Flat Holm

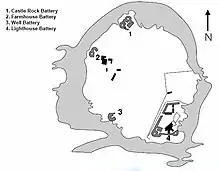
Flat Holm gun battery sites

These four emplacements run from the northern to the southern point of the island, along the western coast. Nine Rifled muzzle loaders (RMLs) on disappearing Moncrieff carriages were built at the Royal Gun Foundry, Woolwich. They were mounted in four separate batteries, all in Moncrieff pits, in diameter and deep, constructed of limestone blocks and bricks. These pits had the advantage of being almost invisible to shipping and also offered protection to the gun crews. The RML 7-inch 7 ton guns were too heavy for mobile land service. They consisted of a steel rifle tube surrounded by wrought iron coils, and cascabel, with an overall length of each gun is . They used a Palliser shell and were mounted on the Moncrieff disappearing carriage. The guns were never needed and were fired only for test purposes.